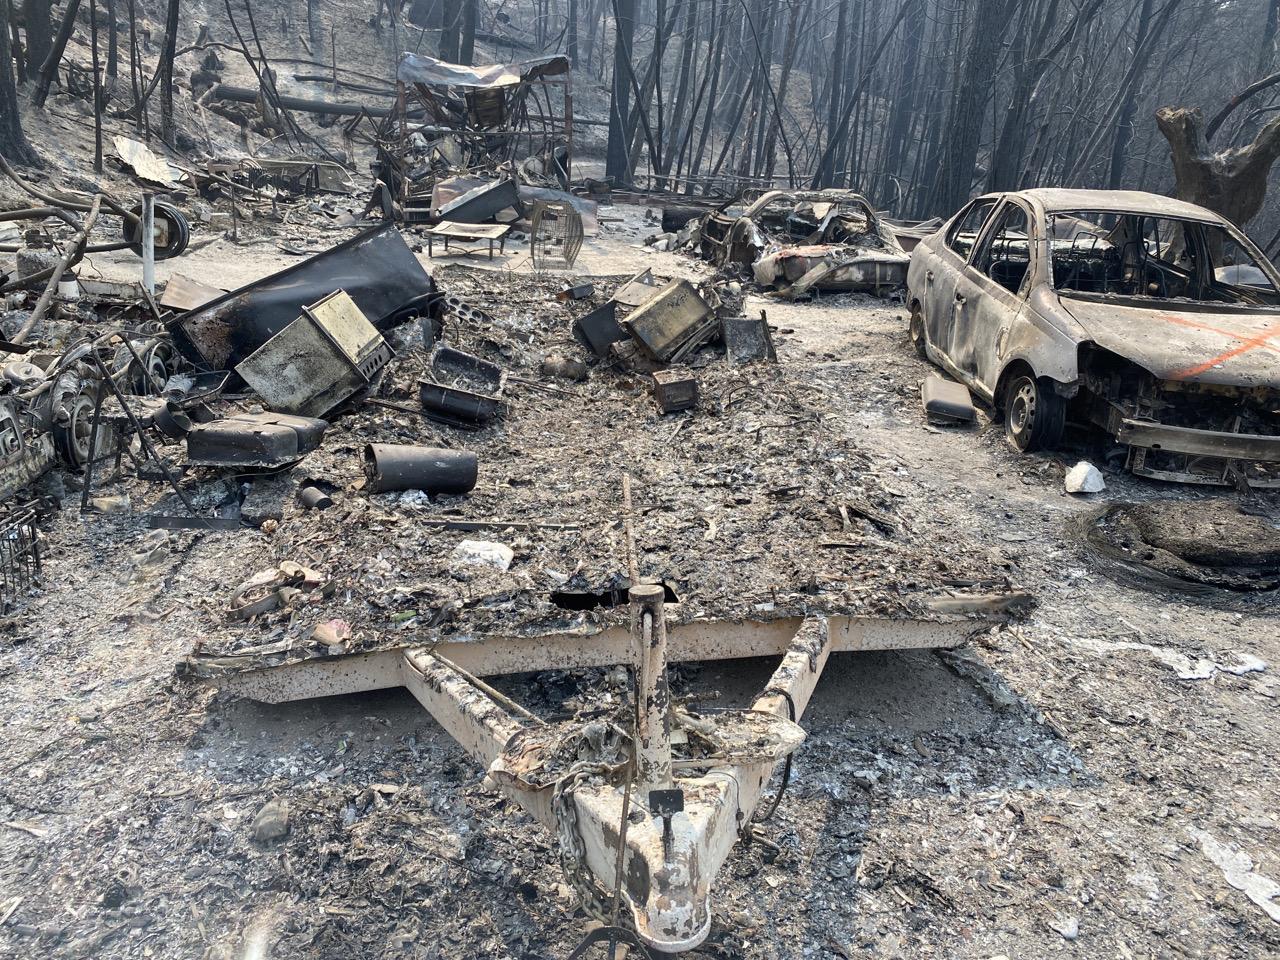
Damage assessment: destroyed